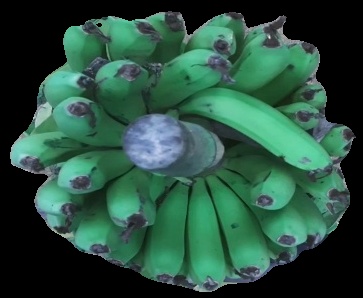
Variety: pachbale
Grade: grade2